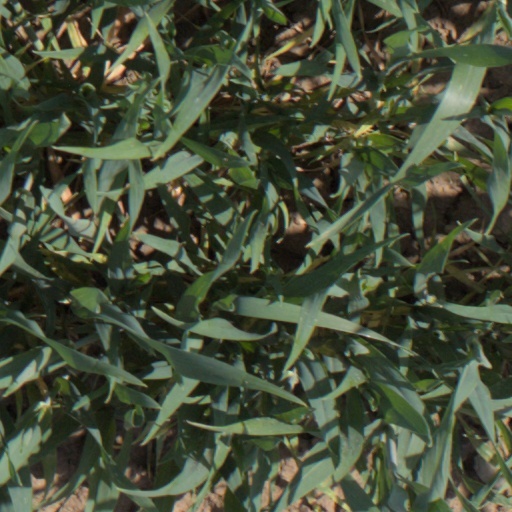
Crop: wheat